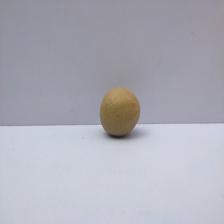
Size: Small